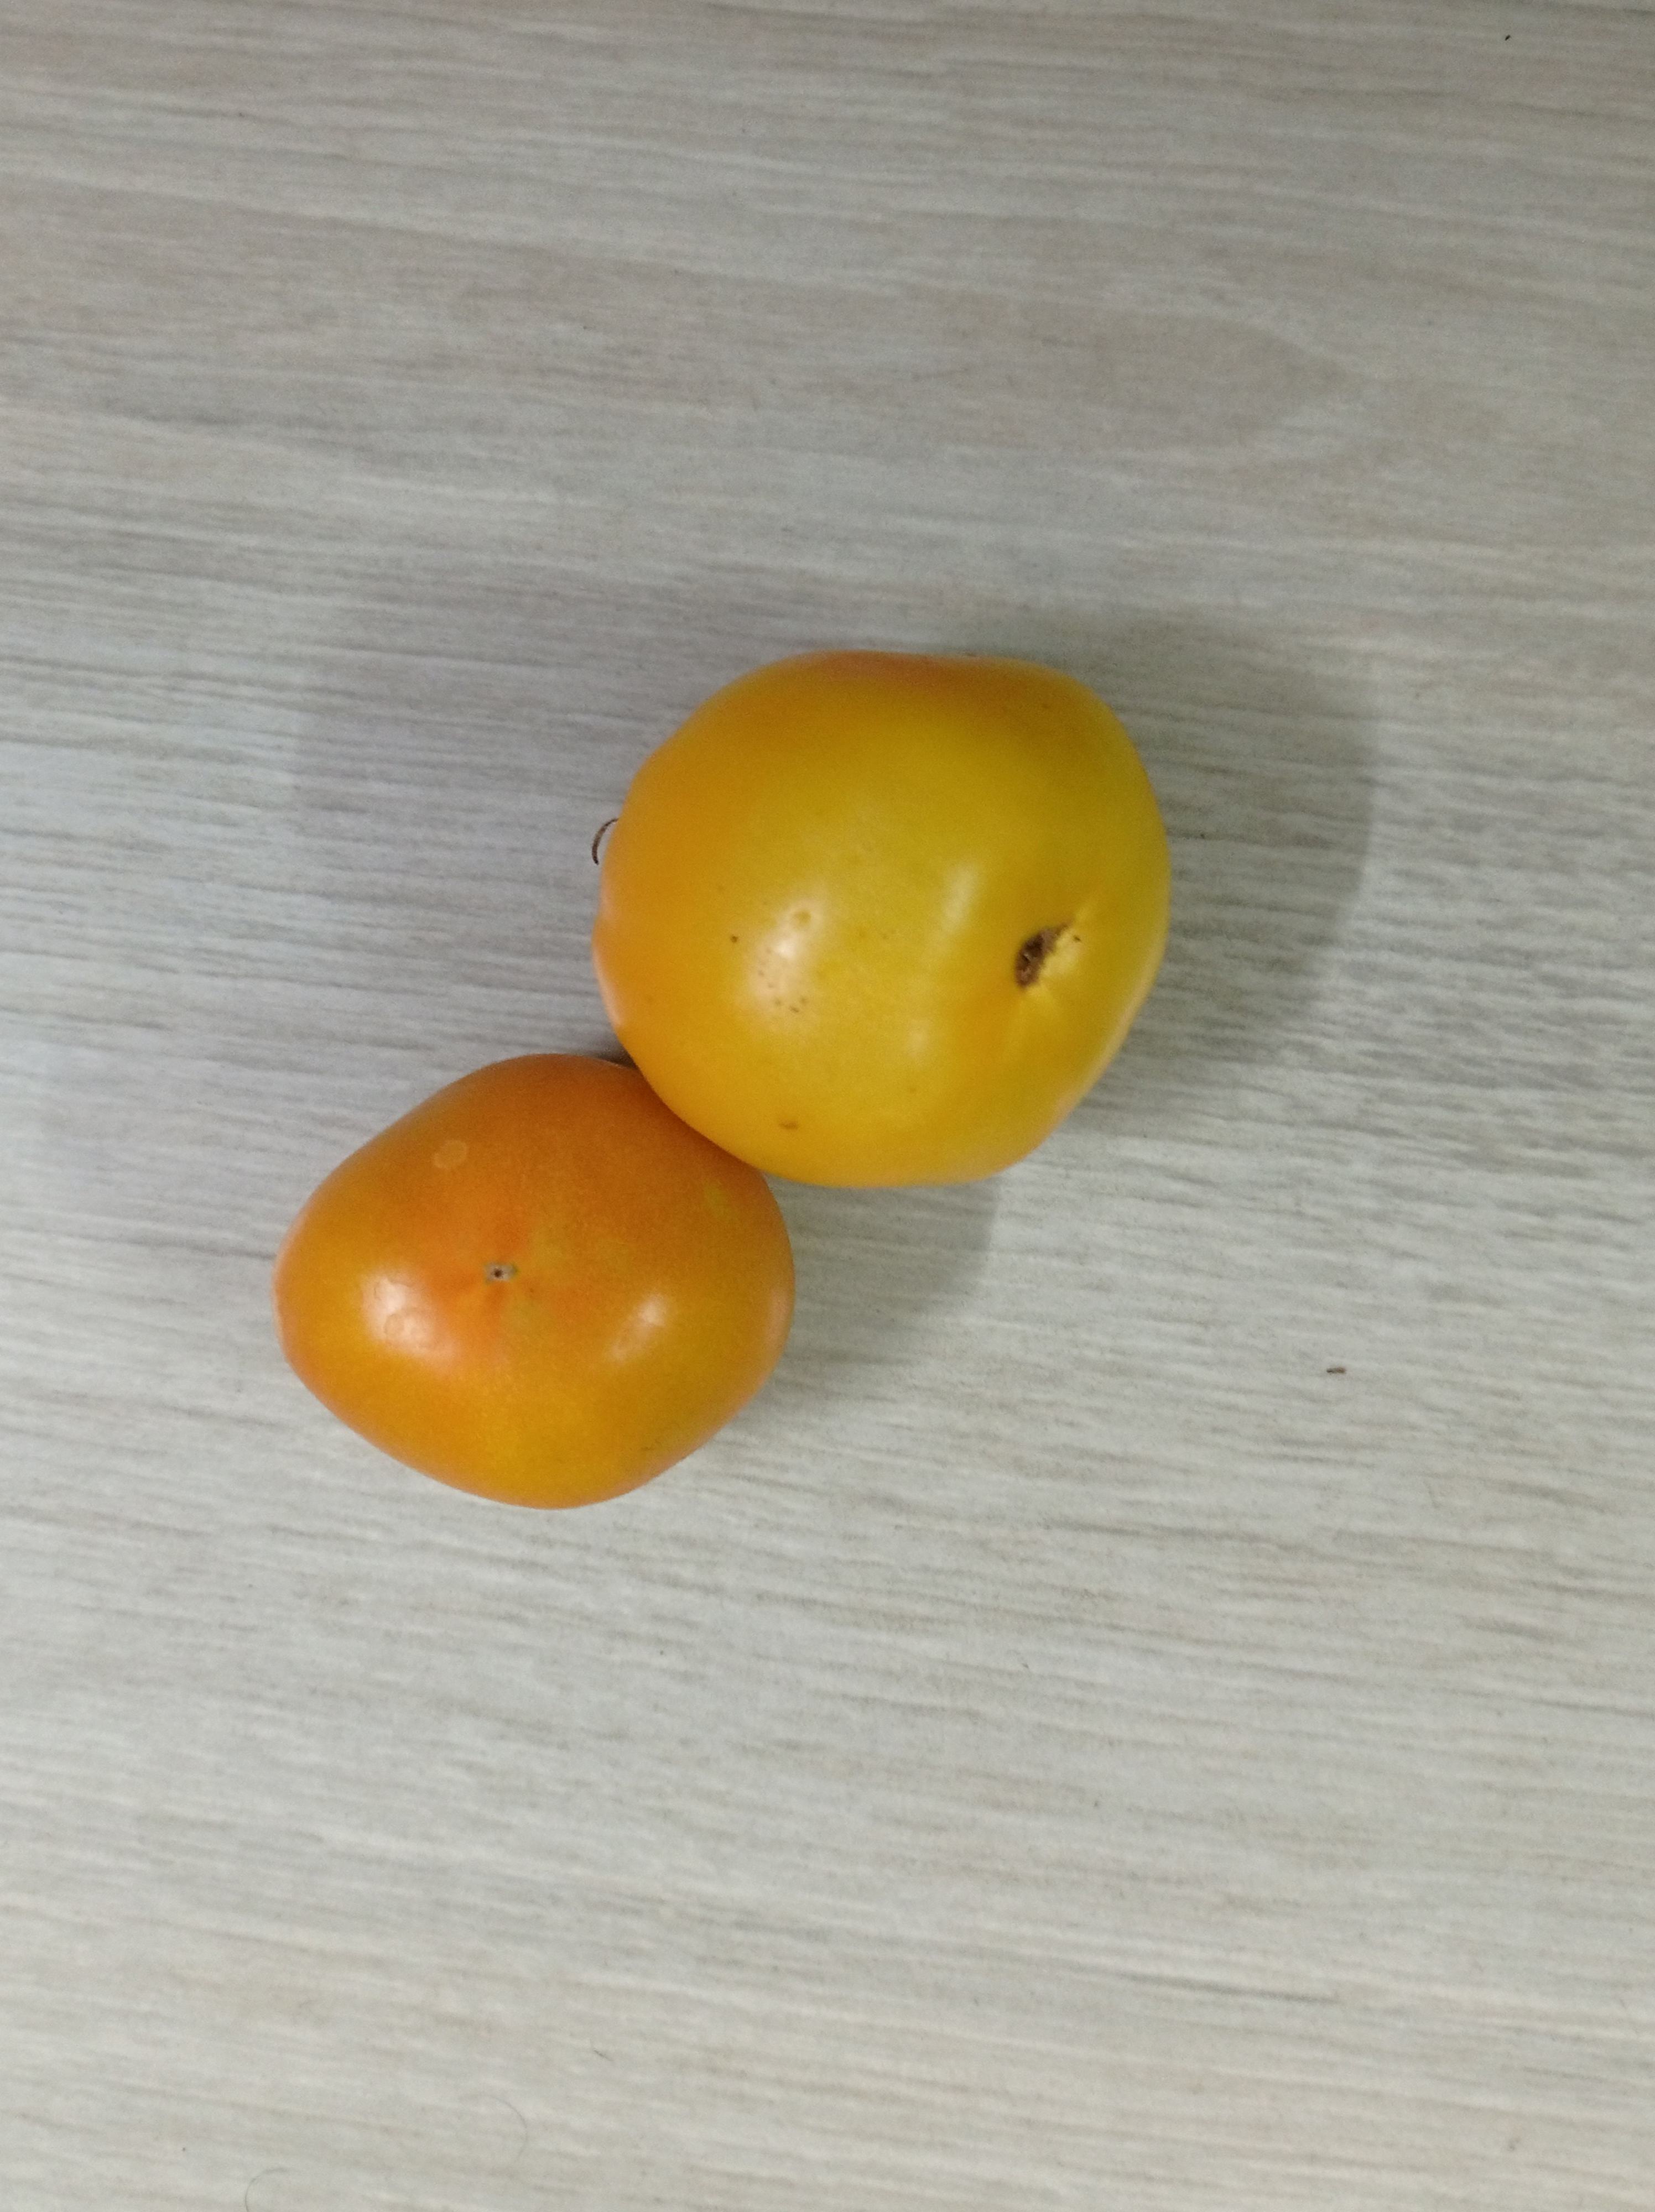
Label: Fresh